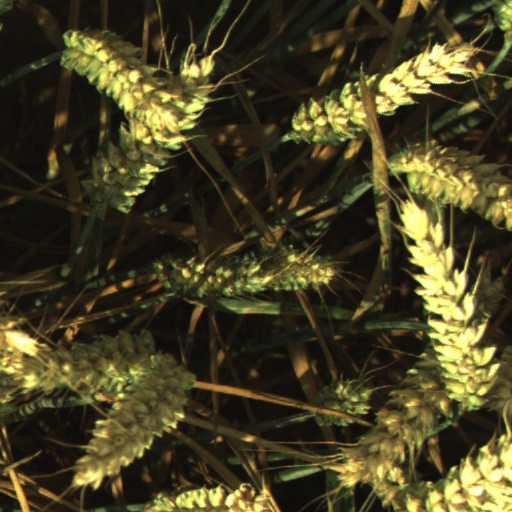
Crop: wheat